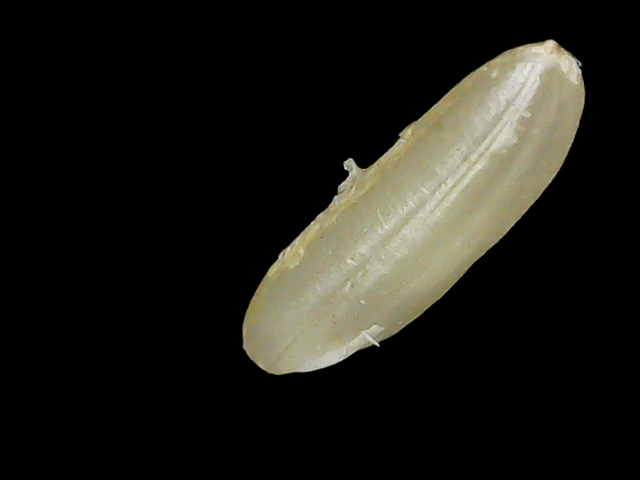
Rice variety: Binadhan26